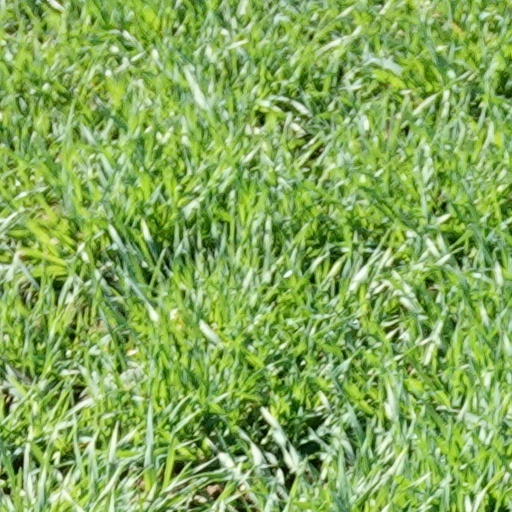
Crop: wheat